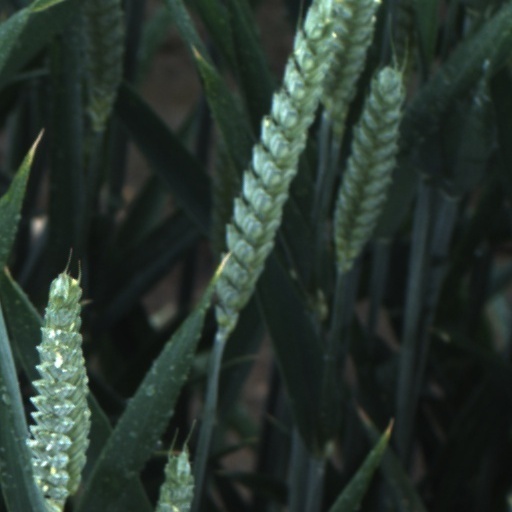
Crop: wheat